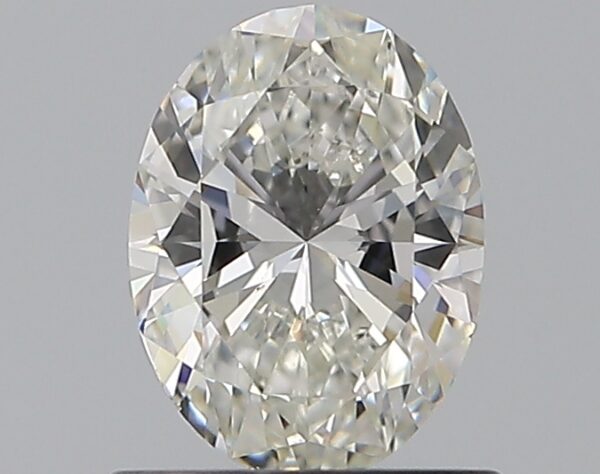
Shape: oval
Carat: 0.7
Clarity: VS2
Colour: G
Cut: EX
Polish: EX
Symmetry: VG
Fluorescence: F
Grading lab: GIA
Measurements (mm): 6.71 x 5 x 3.17